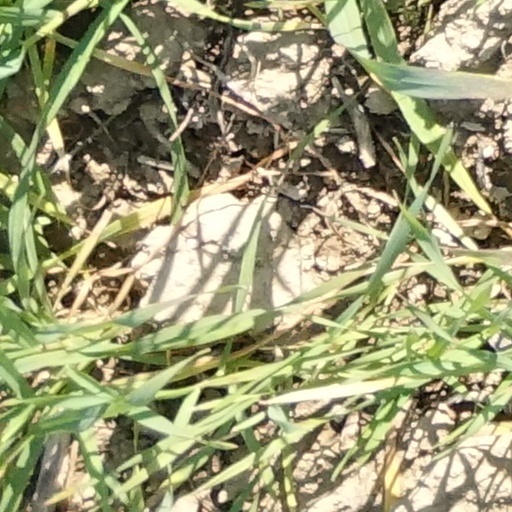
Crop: wheat